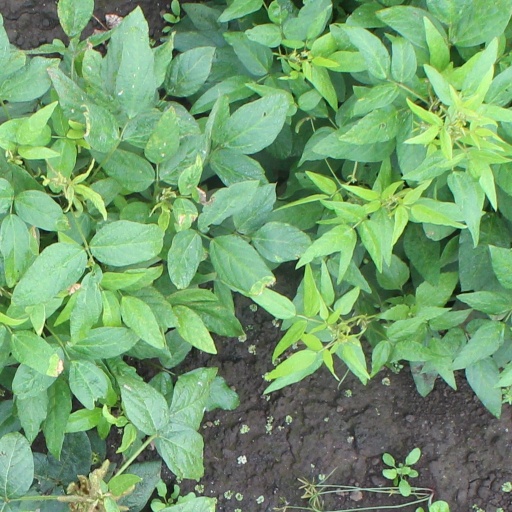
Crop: soybean